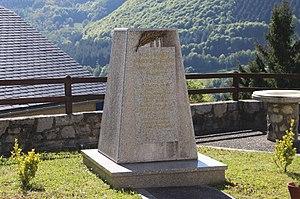
Monument aux morts d'Arcizans-Dessus (Hautes-Pyrénées)
Arcizans-Dessus est une commune française située dans le département des Hautes-Pyrénées, en région Occitanie.